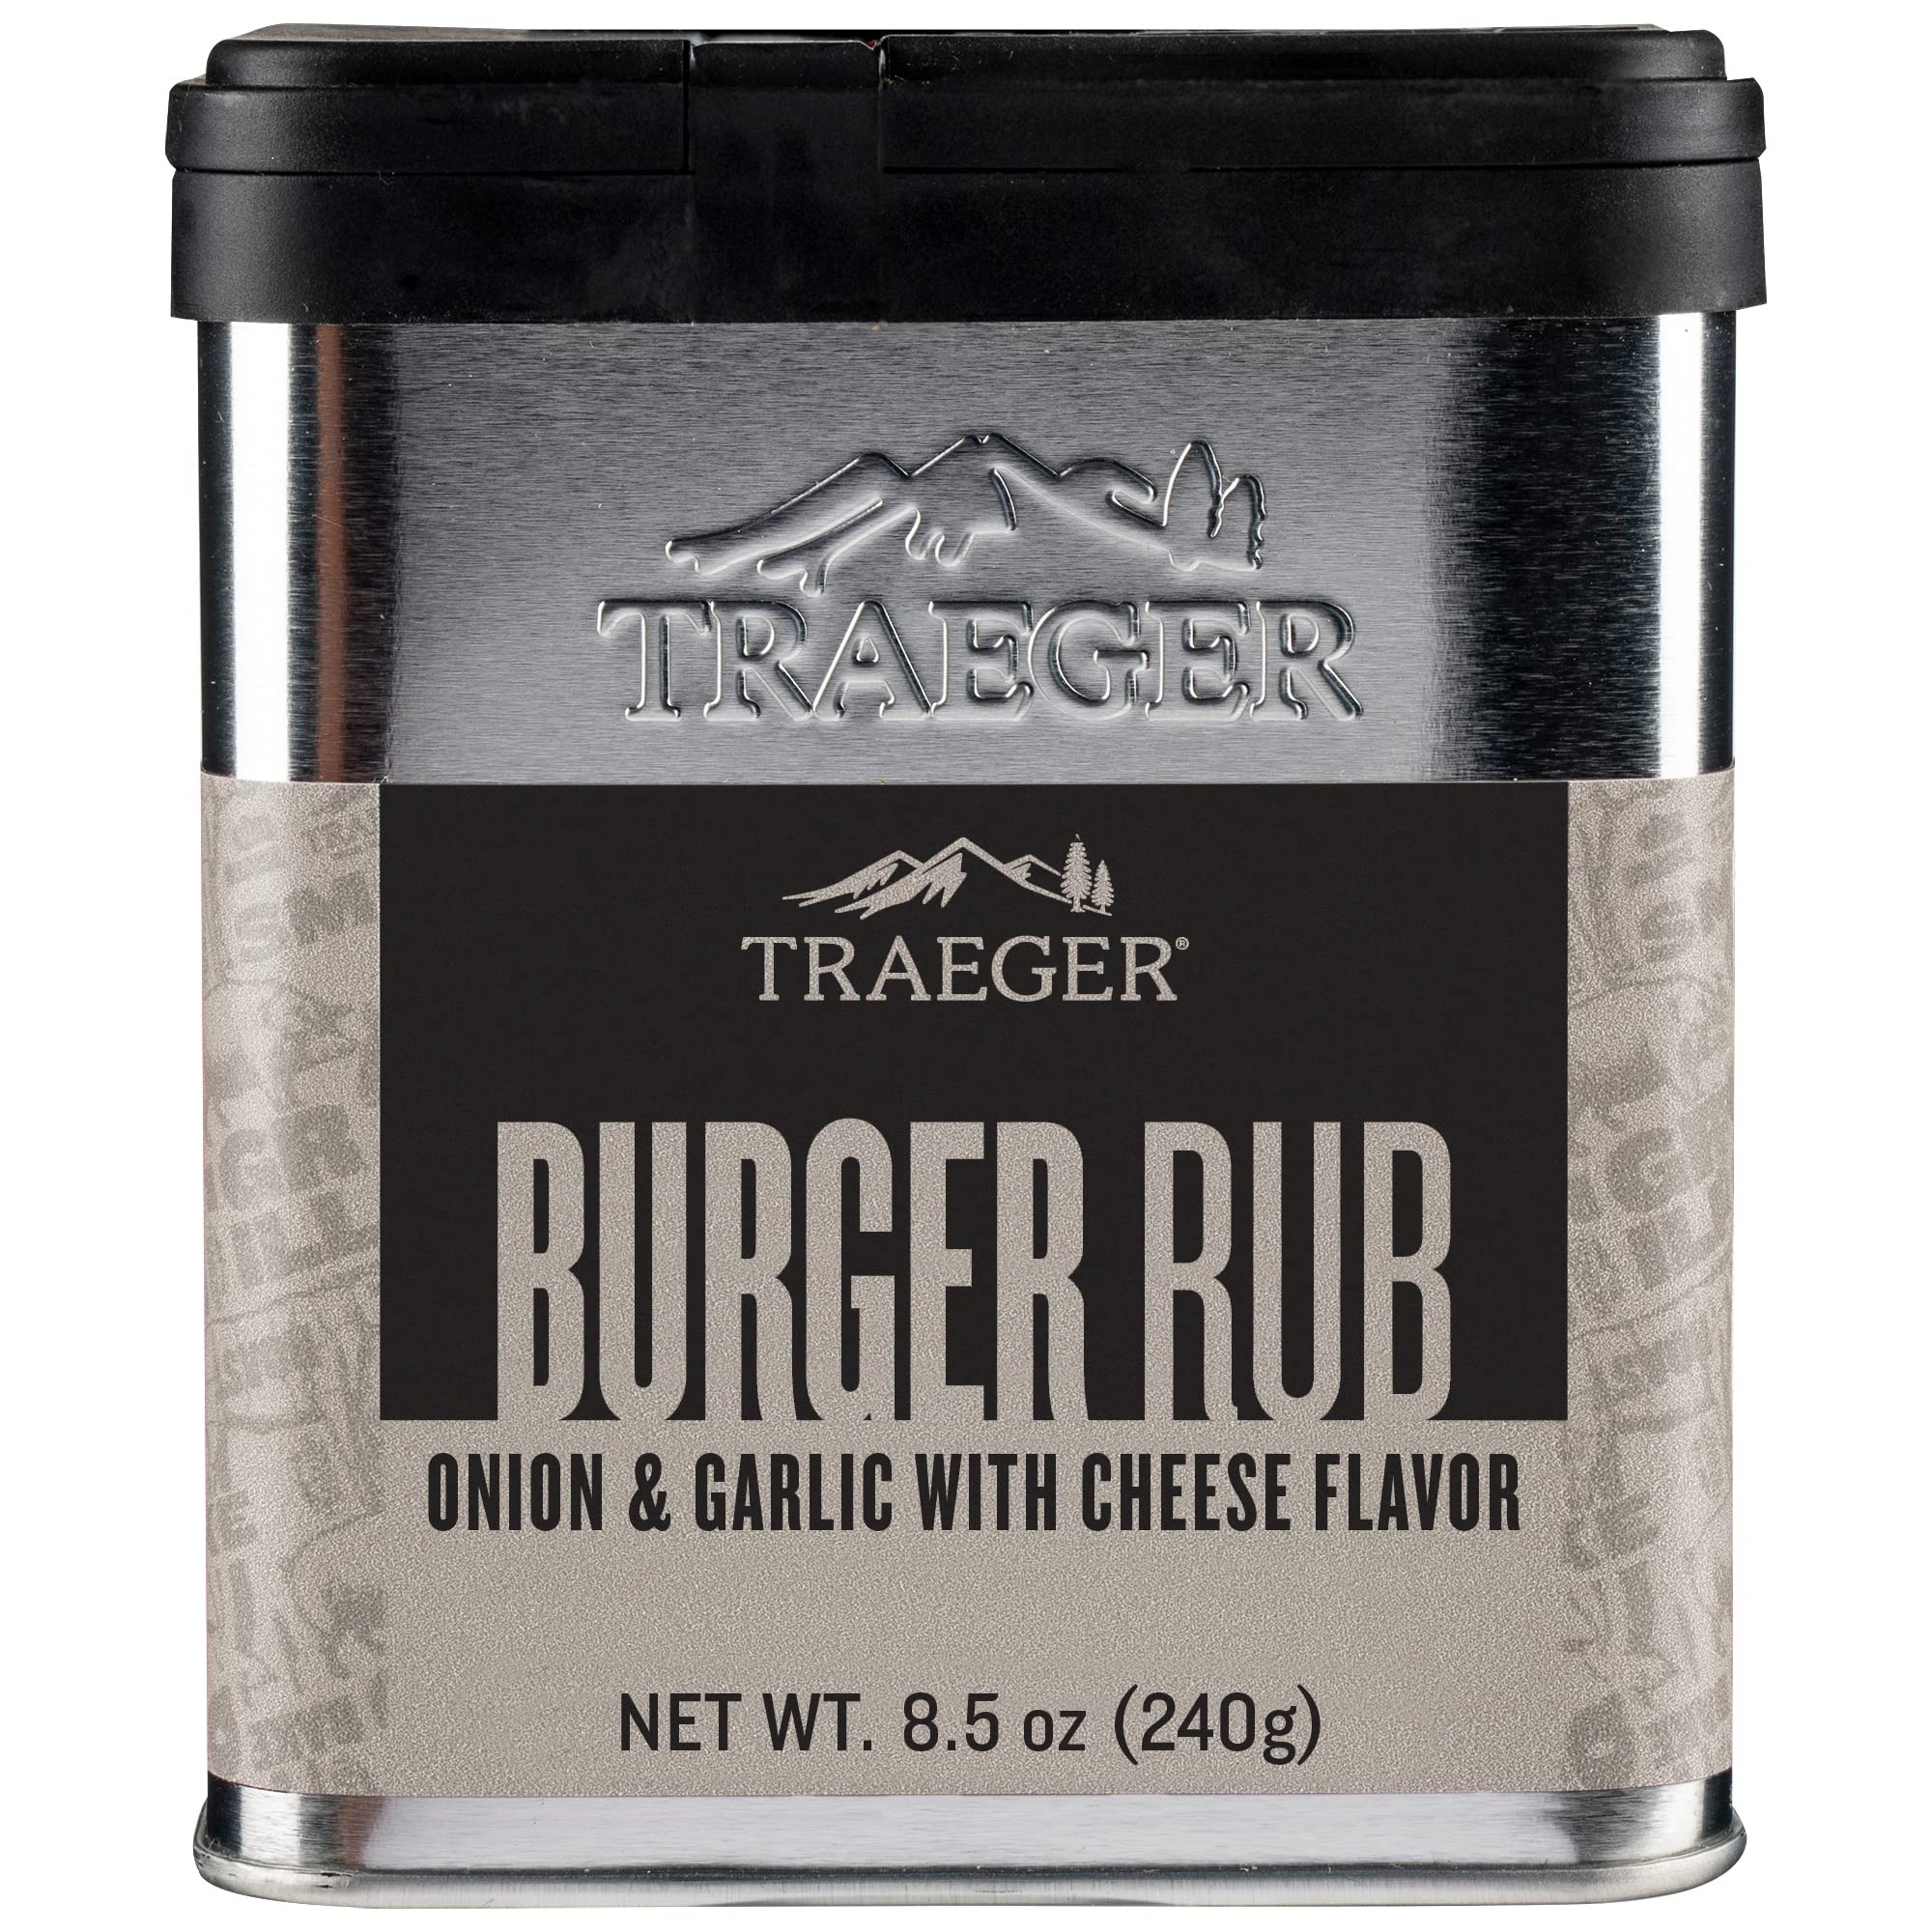
Item Name: Traeger Burger Rub
Bullet Point 1: Mouthwatering seasoning best paired with burgers
Bullet Point 2: Try it on your griddle
Bullet Point 3: Notes of onion, garlic, & cheese
Bullet Point 4: Packaged in a stackable aluminum 8.5oz tin
Value: 8.5
Unit: Ounce

Price: 10.99